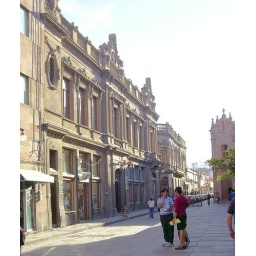
Old building by the road